Helene Schjerfbeck

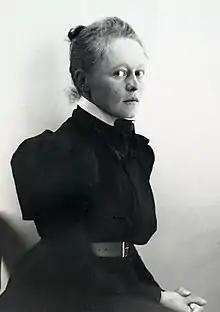
Early 1890s.

Helena Sofia (Helene) Schjerfbeck (July 10, 1862 – January 23, 1946) was a Finnish modernist painter known for her realist works and self-portraits, and also for her landscapes and still lifes. Throughout her long life her work changed dramatically, beginning with French-influenced realism and "plein air" painting. It gradually evolved towards portraits and still life paintings. At the beginning of her career she often produced historical paintings, such as the "Wounded Warrior in the Snow" (1880), "At the Door of Linköping Jail in 1600" (1882) and "The Death of Wilhelm von Schwerin" (1886). Historical paintings were usually the realm of male painters, as was experimentation with modern influences and French radical naturalism, and her works from mostly the 1880s did not receive a favourable reception until later in her life.